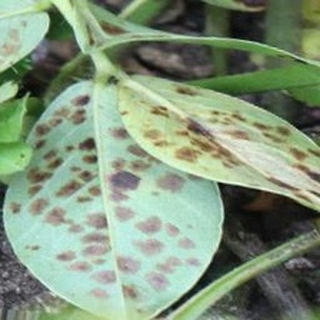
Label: groundnut_rust